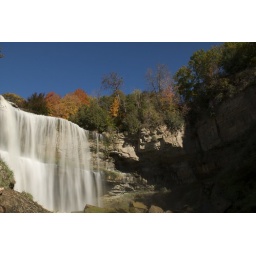
not a cloud in the sky today..